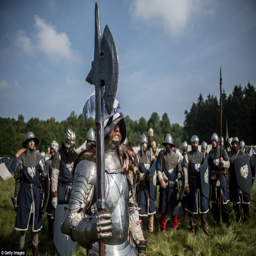
preparing to fight : man poses with a homemade axe while wearing a full suit of armour before engaging in the fictional battle